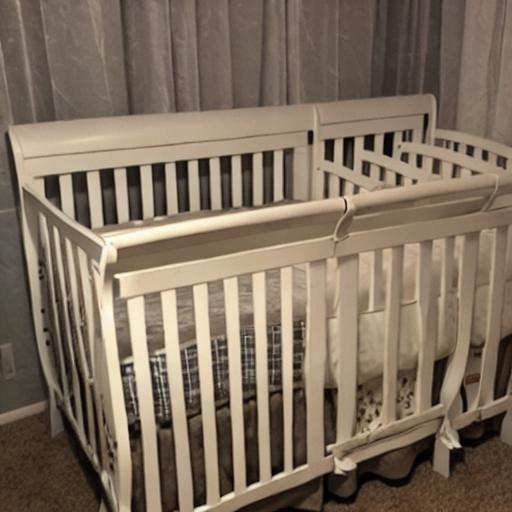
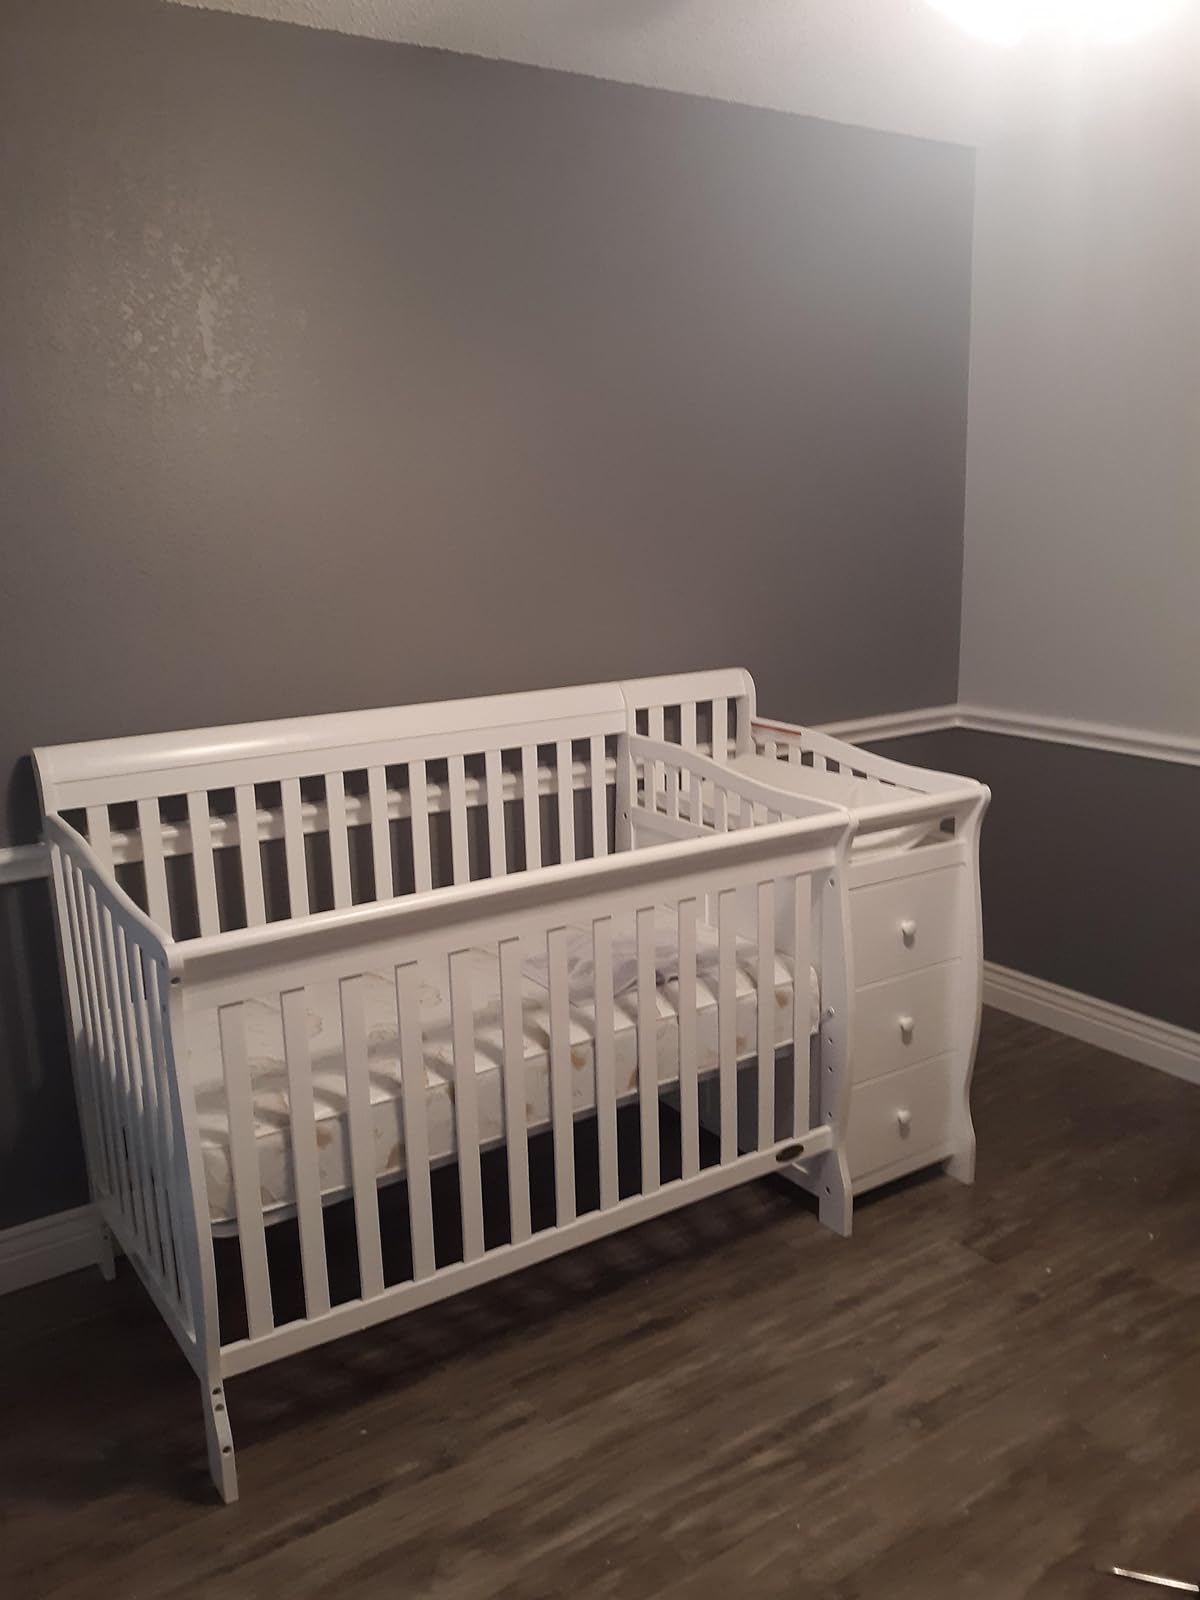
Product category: products_crib
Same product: no